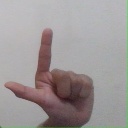
अक्षर: ल